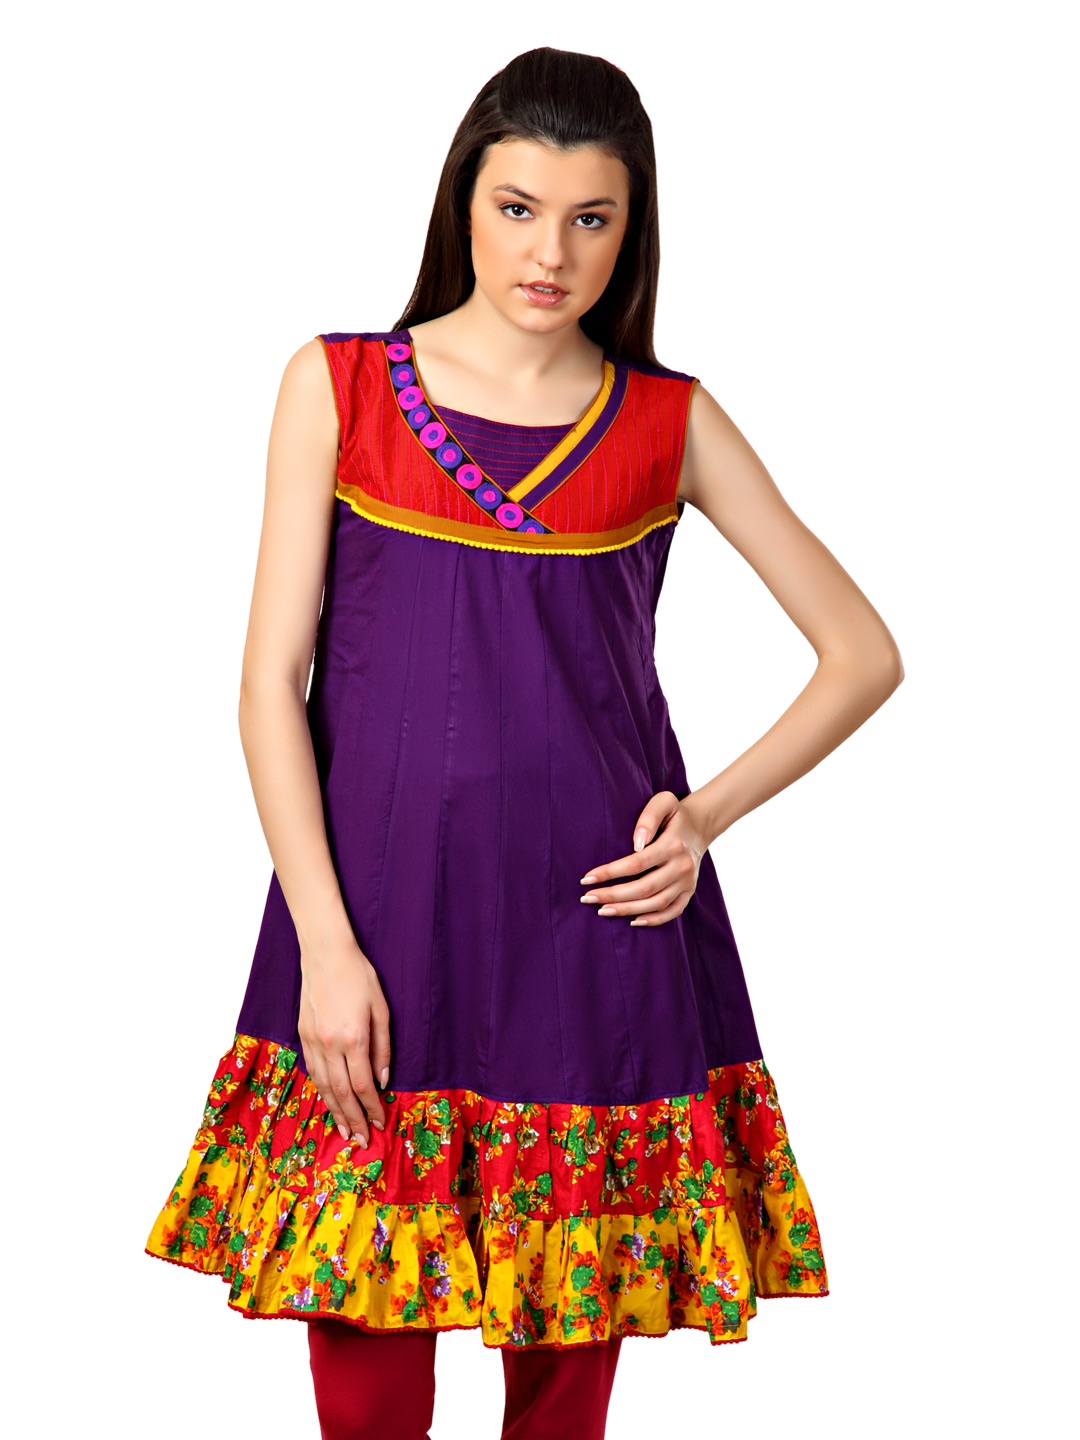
Span Women Purple Kurta
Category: Apparel / Topwear / Kurtas
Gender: Women
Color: Purple
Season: Summer 2012
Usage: Ethnic